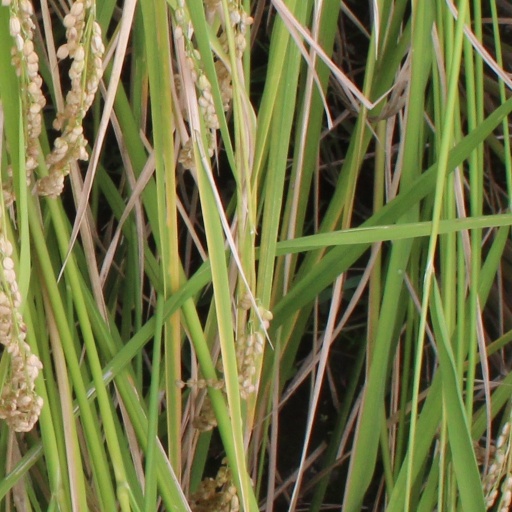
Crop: rice